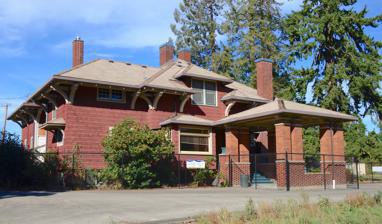
Building: Malcolm McDonald House
Country: United States of America
Year built: 1912
United States historic place United States historic place Malcolm McDonald House U.S. National Register of Historic Places Malcolm McDonald House (October 4, 2017) Show map of Oregon Show map of the United States Location 7250 Northeast Birch Street, Hillsboro, Oregon Coordinates 45°31′39″N 122°54′17″W / 45.52750°N 122.90472°W / 45.52750; -122.90472 Built 1912 Architectural style Craftsman architecture NRHP reference No. 14001160 Added to NRHP 2015 Malcolm McDonald House is a dwelling located in the Orenco Woods Nature Park , in Hillsboro, Oregon . It was listed on the National Register of Historic Places in June 2015. History The 5,553 sq ft (515.9 m 2 ) house was originally built for Oregon Nursery Company 's founder Malcolm McDonald in 1912. It is situated on the 1,200 acres (490 ha) Orenco landholding (east of Hillsboro ), which was purchased by the McDonald in the early 1900s. Currently, the land is planted with apple trees and is part Orenco Woods Nature Park . The design of the house follows Craftsman-style architecture which includes "deep open eaves with curved brackets" and "purlins". It also includes a broad entry porch, a variety of window types and wall surfaces with multiple chimneys. It is sometimes called the McDonald-Russell House after McDonald, its first owner, and Eugene Russell who lived in the house while operating the Golf Course in the 1960s. In 2014, the Hillsboro City Council initiated repairs and restoration works. As on 2017, the house is owned by the City of Hillsboro and is not currently open for public. References